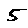
Label: 5